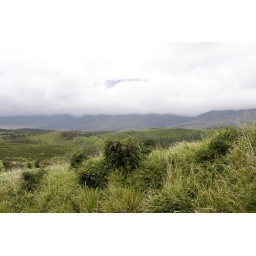
The clouds moving in over the mountains we're awesome. Maui actually has a 10,000ft. plus mountain.